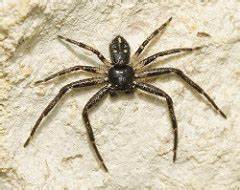
Label: ragno